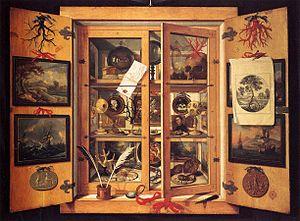
Une collection d'insectes ou collection entomologique est le résultat de la collecte et la conservation d'insectes morts, dans un but scientifique ou esthétique. Parce que la plupart des insectes sont petits et que la majorité ne peut pas être identifiée sans l'examen minutieux de caractères morphologiques, les entomologistes créent ou maintiennent souvent des collections d'insectes morts, pour permettre leur observation et la comparaison des spécimens. De très larges collections sont ainsi conservées dans des musées d'histoire naturelle et des universités, où elles sont maintenues et étudiées par des spécialistes ou des étudiants. Des collections privées peuvent également être constituées par des entomologistes amateurs ou des collectionneurs d'insectes.
Les cabinets de curiosités étaient des pièces, ou parfois des meubles, où étaient entreposées et exposées des « choses rares, nouvelles, singulières », pour reprendre la définition du Littré : on y trouvait un mélange hétéroclite comprenant :